Printing

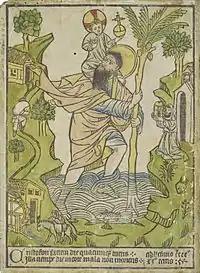
The earliest known woodcut, 1423, Buxheim, with hand-colouring

Block printing first came to Europe as a method for printing on cloth, where it was common by 1300. Images printed on cloth for religious purposes could be quite large and elaborate. When paper became relatively easily available, around 1400, the technique transferred very quickly to small woodcut religious images and playing cards printed on paper. These prints were produced in very large numbers from about 1425 onward.978-0-495-09705-1